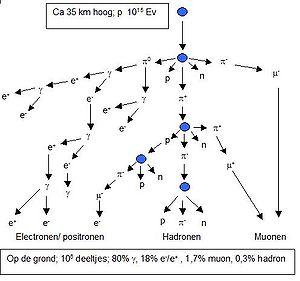
Gerbe de rayons cosmiques.